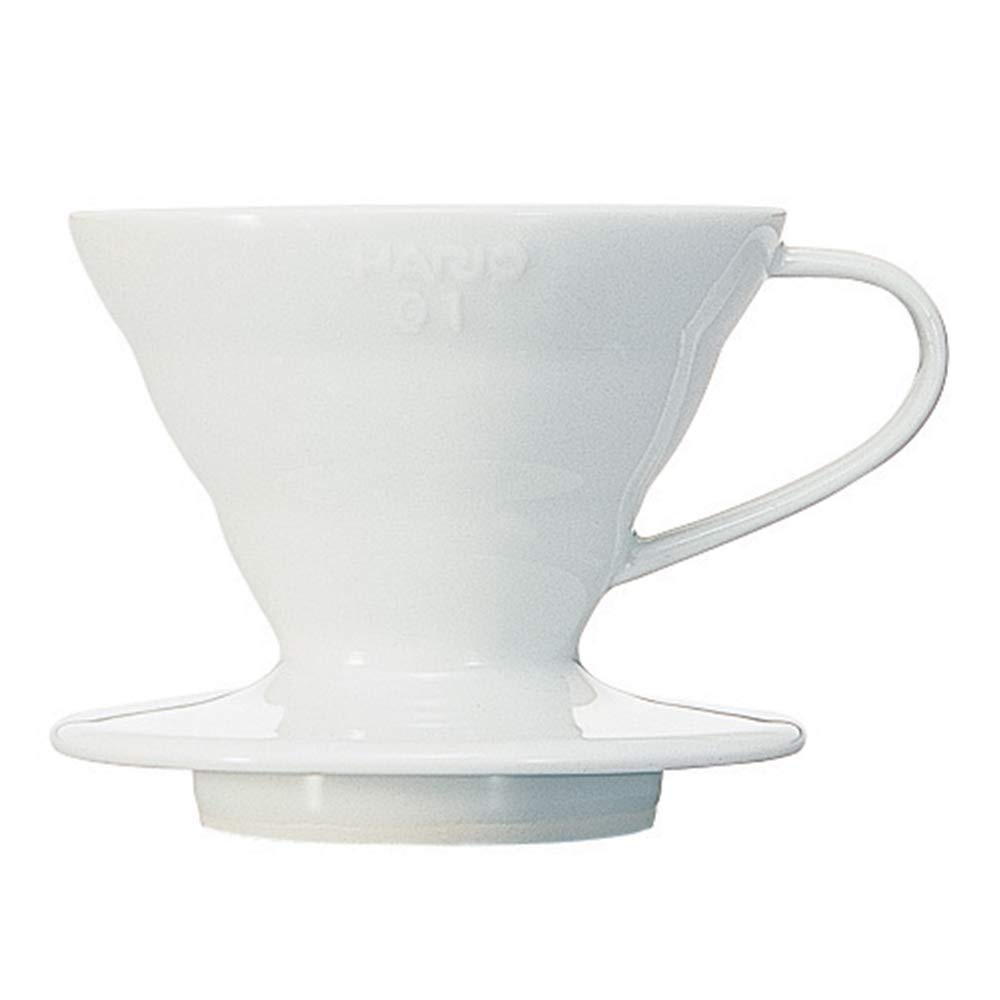
Hario V60 Coffee Dripper White Ceramic 01 - VDC-01W
DESIGNED TO EXTRACT THE MOST SUBTLE HINTS OF FLAVOR With its swirling ridges and startling looks, the Hario V60, Ceramic Coffee Dripper is a staple to any filter kit. The ceramic filter cone of the V60 highlights the flavor-enhancing ribbing and aesthetic elegance of Hario’s exquisite, hand-pour coffee dripper. Conceived and crafted in Japan, the V60 has become a ‘go to’ dripper design for leading baristas in many of the world’s most popular pour-over coffee shops. The spiral ribs of the Hario V60 are designed to extract the most subtle hints of flavor. The ridges also form insulating air channels which help to maintain an even brewing temperature within the filter. The single hole at the bottom of the cone allows the character of the brew to be finely tuned by the speed of the pour. This ‘01’ size coffee dripper can fill 1 to 2 cups with deliciously brewed, aromatic coffee. Features Beautiful white ceramic dripper Stunning aesthetic design with spiral ribs Makes up to 2 cups of pour-over, filter coffee Achieves professional standards of flavor control Delivered with a manual and measuring spoon Manual brewing method allows you to choose your ideal brew time and temperature, ensuring a perfect cup of coffee Coffee flows through the cone directly into your cup or coffee pot Details Material: Ceramic Not suitable for use in microwave Can be cleaned in a dishwasher Made in Japan How to Brew with Hario V60 What you need: Pour over cone Paper filter (rinse before use) Burr grinder Drip/Gooseneck kettle Digital scale Server Stopwatch 12g Grind Coffee (Around EK43: 7 Fine-medium grind) Water temperature: 92-96 degrees
Brand: Hario
Category: Home & Garden > Kitchen & Dining > Kitchen Appliance Accessories > Coffee Maker & Espresso Machine Accessories > Coffee Maker & Espresso Machine Replacement Parts > Drippers